List of birds of Afghanistan

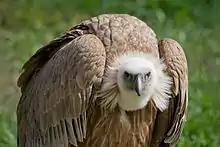

The family Pandionidae contains only one species, the osprey. The osprey is a medium-large raptor which is a specialist fish-eater with a worldwide distribution.